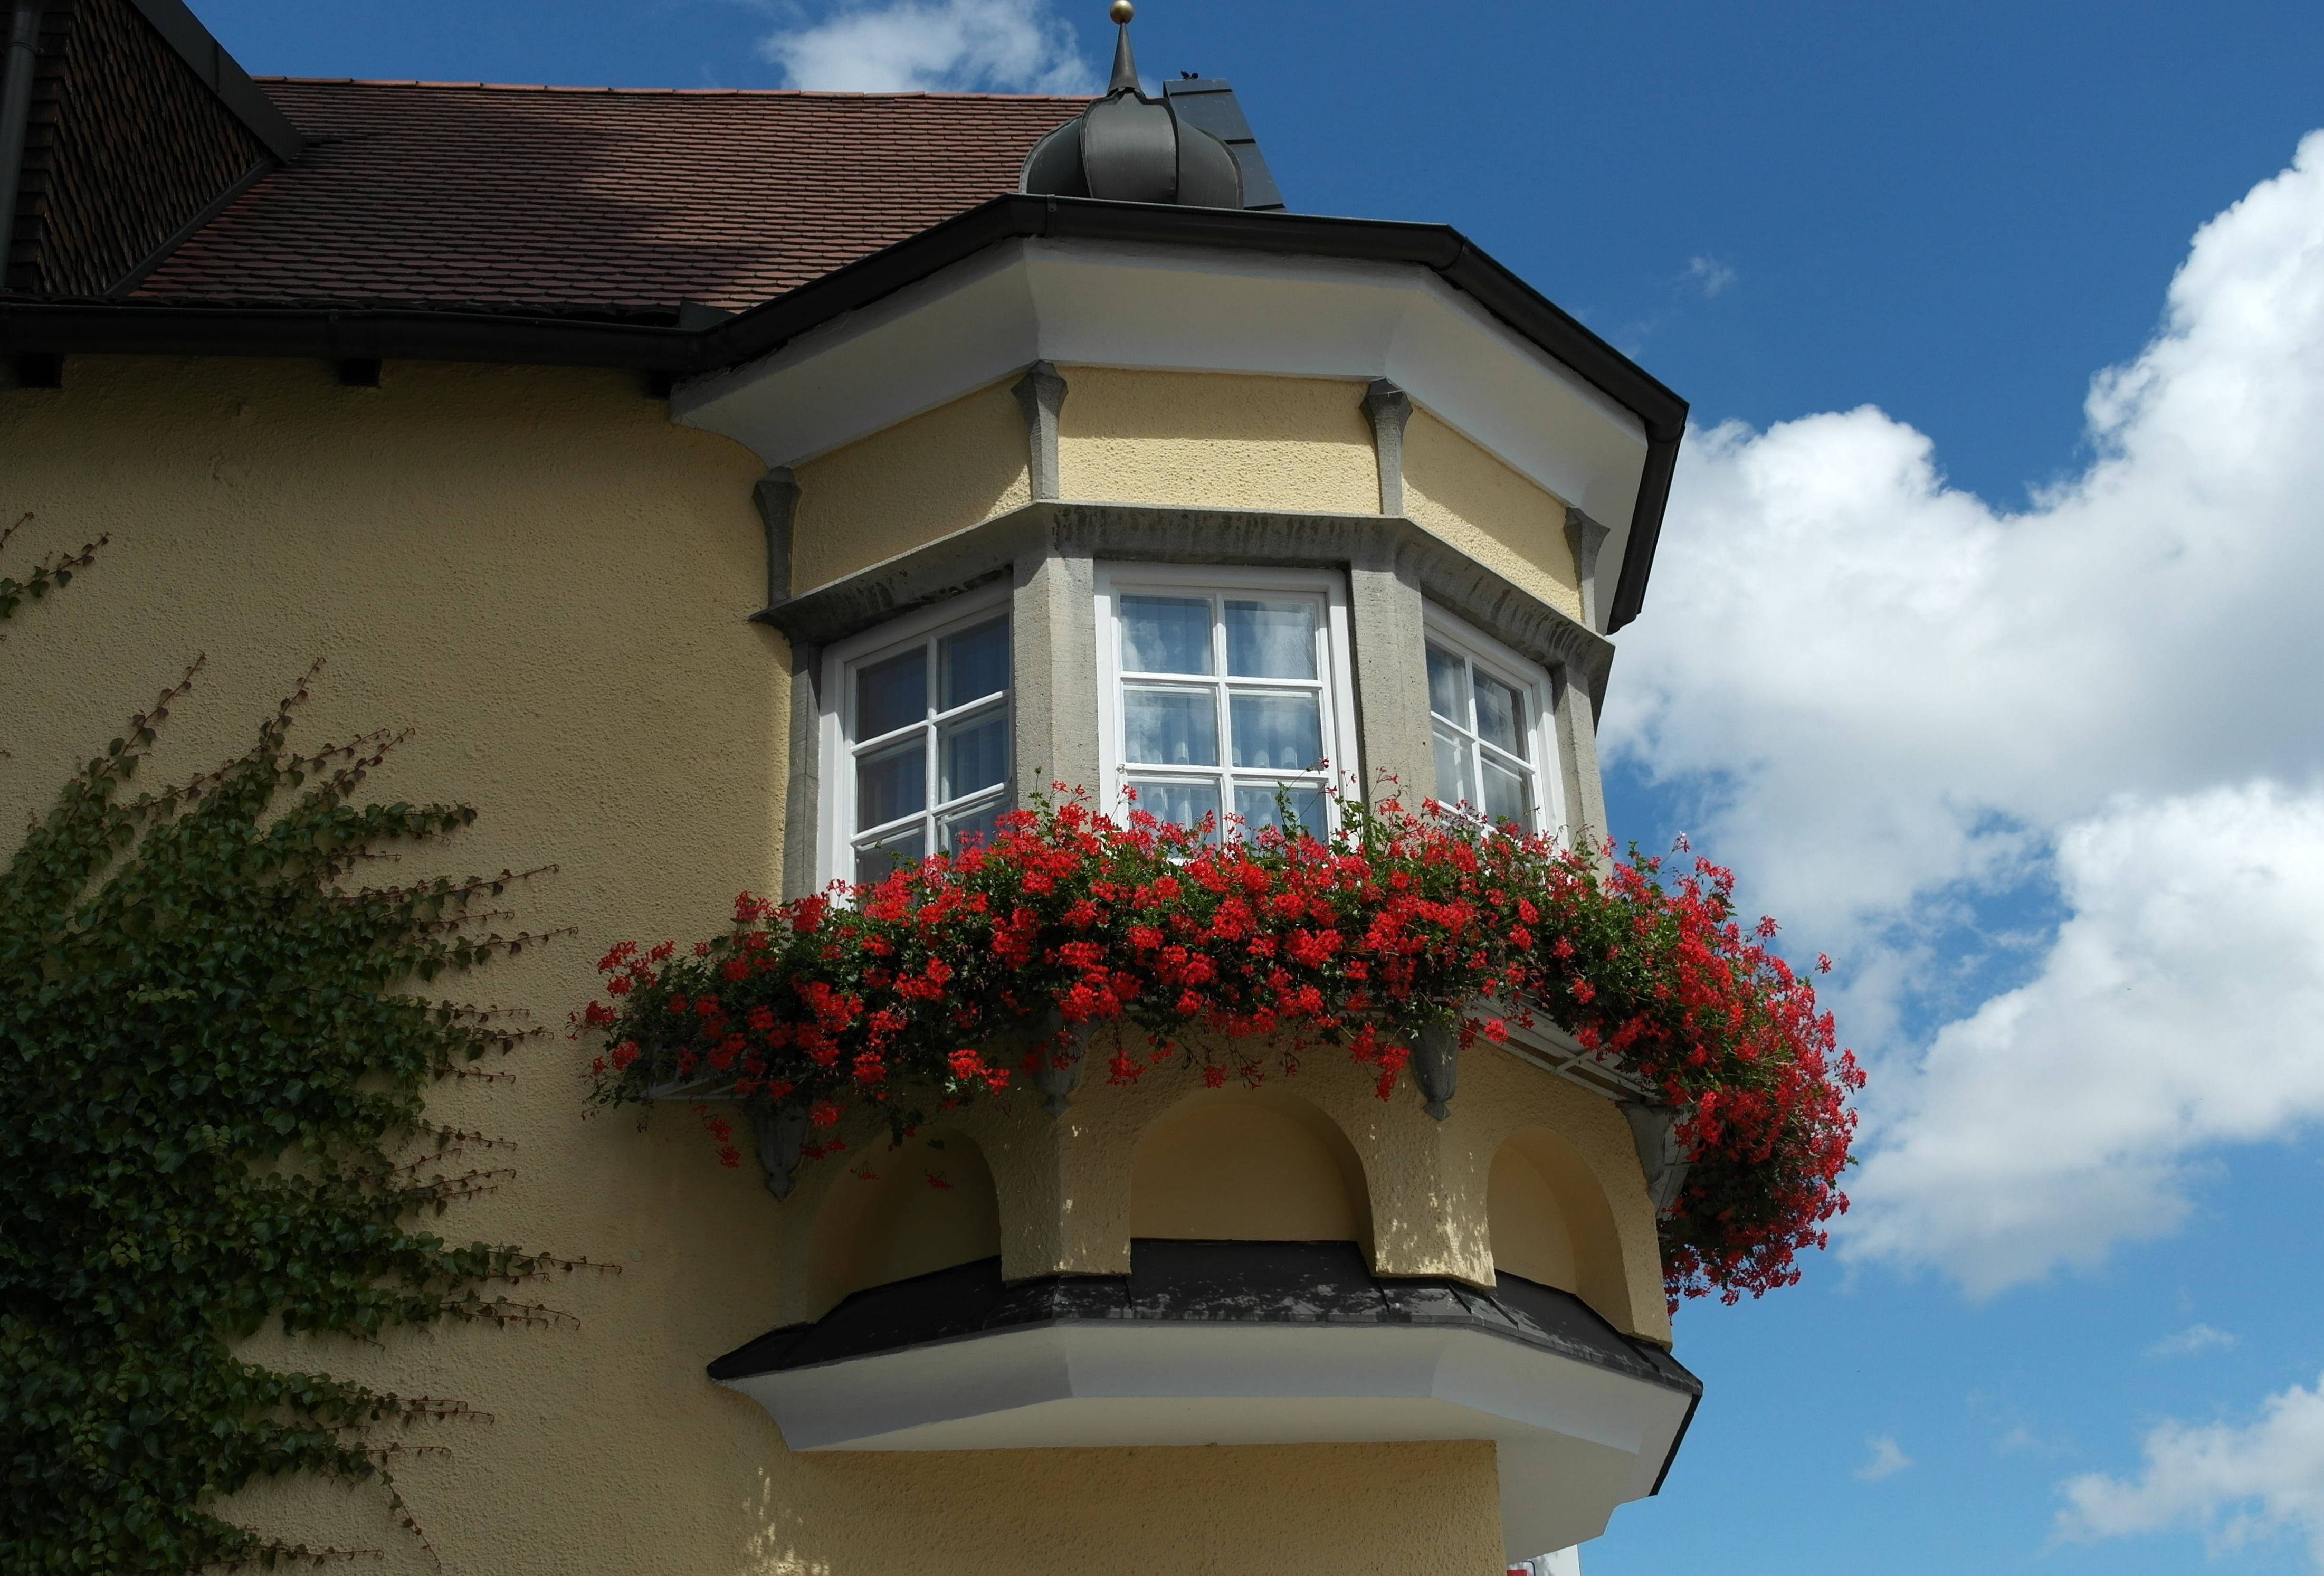
architecture, villa, house, stem, flower, window, building, home, live, tower, facade, flowers, homes, bay window, residential area, balcony window